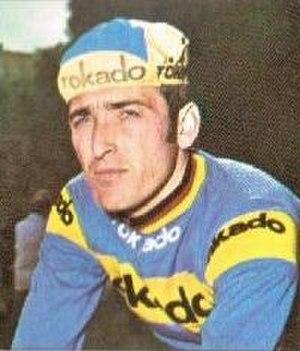
Gilbert Bellone, né le 27 décembre 1942 à Grasse, est un coureur cycliste français, professionnel de 1961 à 1973.